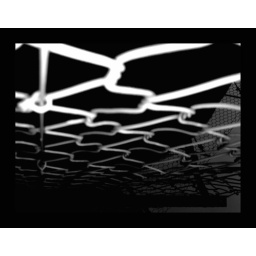
Chain link fence up close and personal with black and white and raised contrast done in photoshop